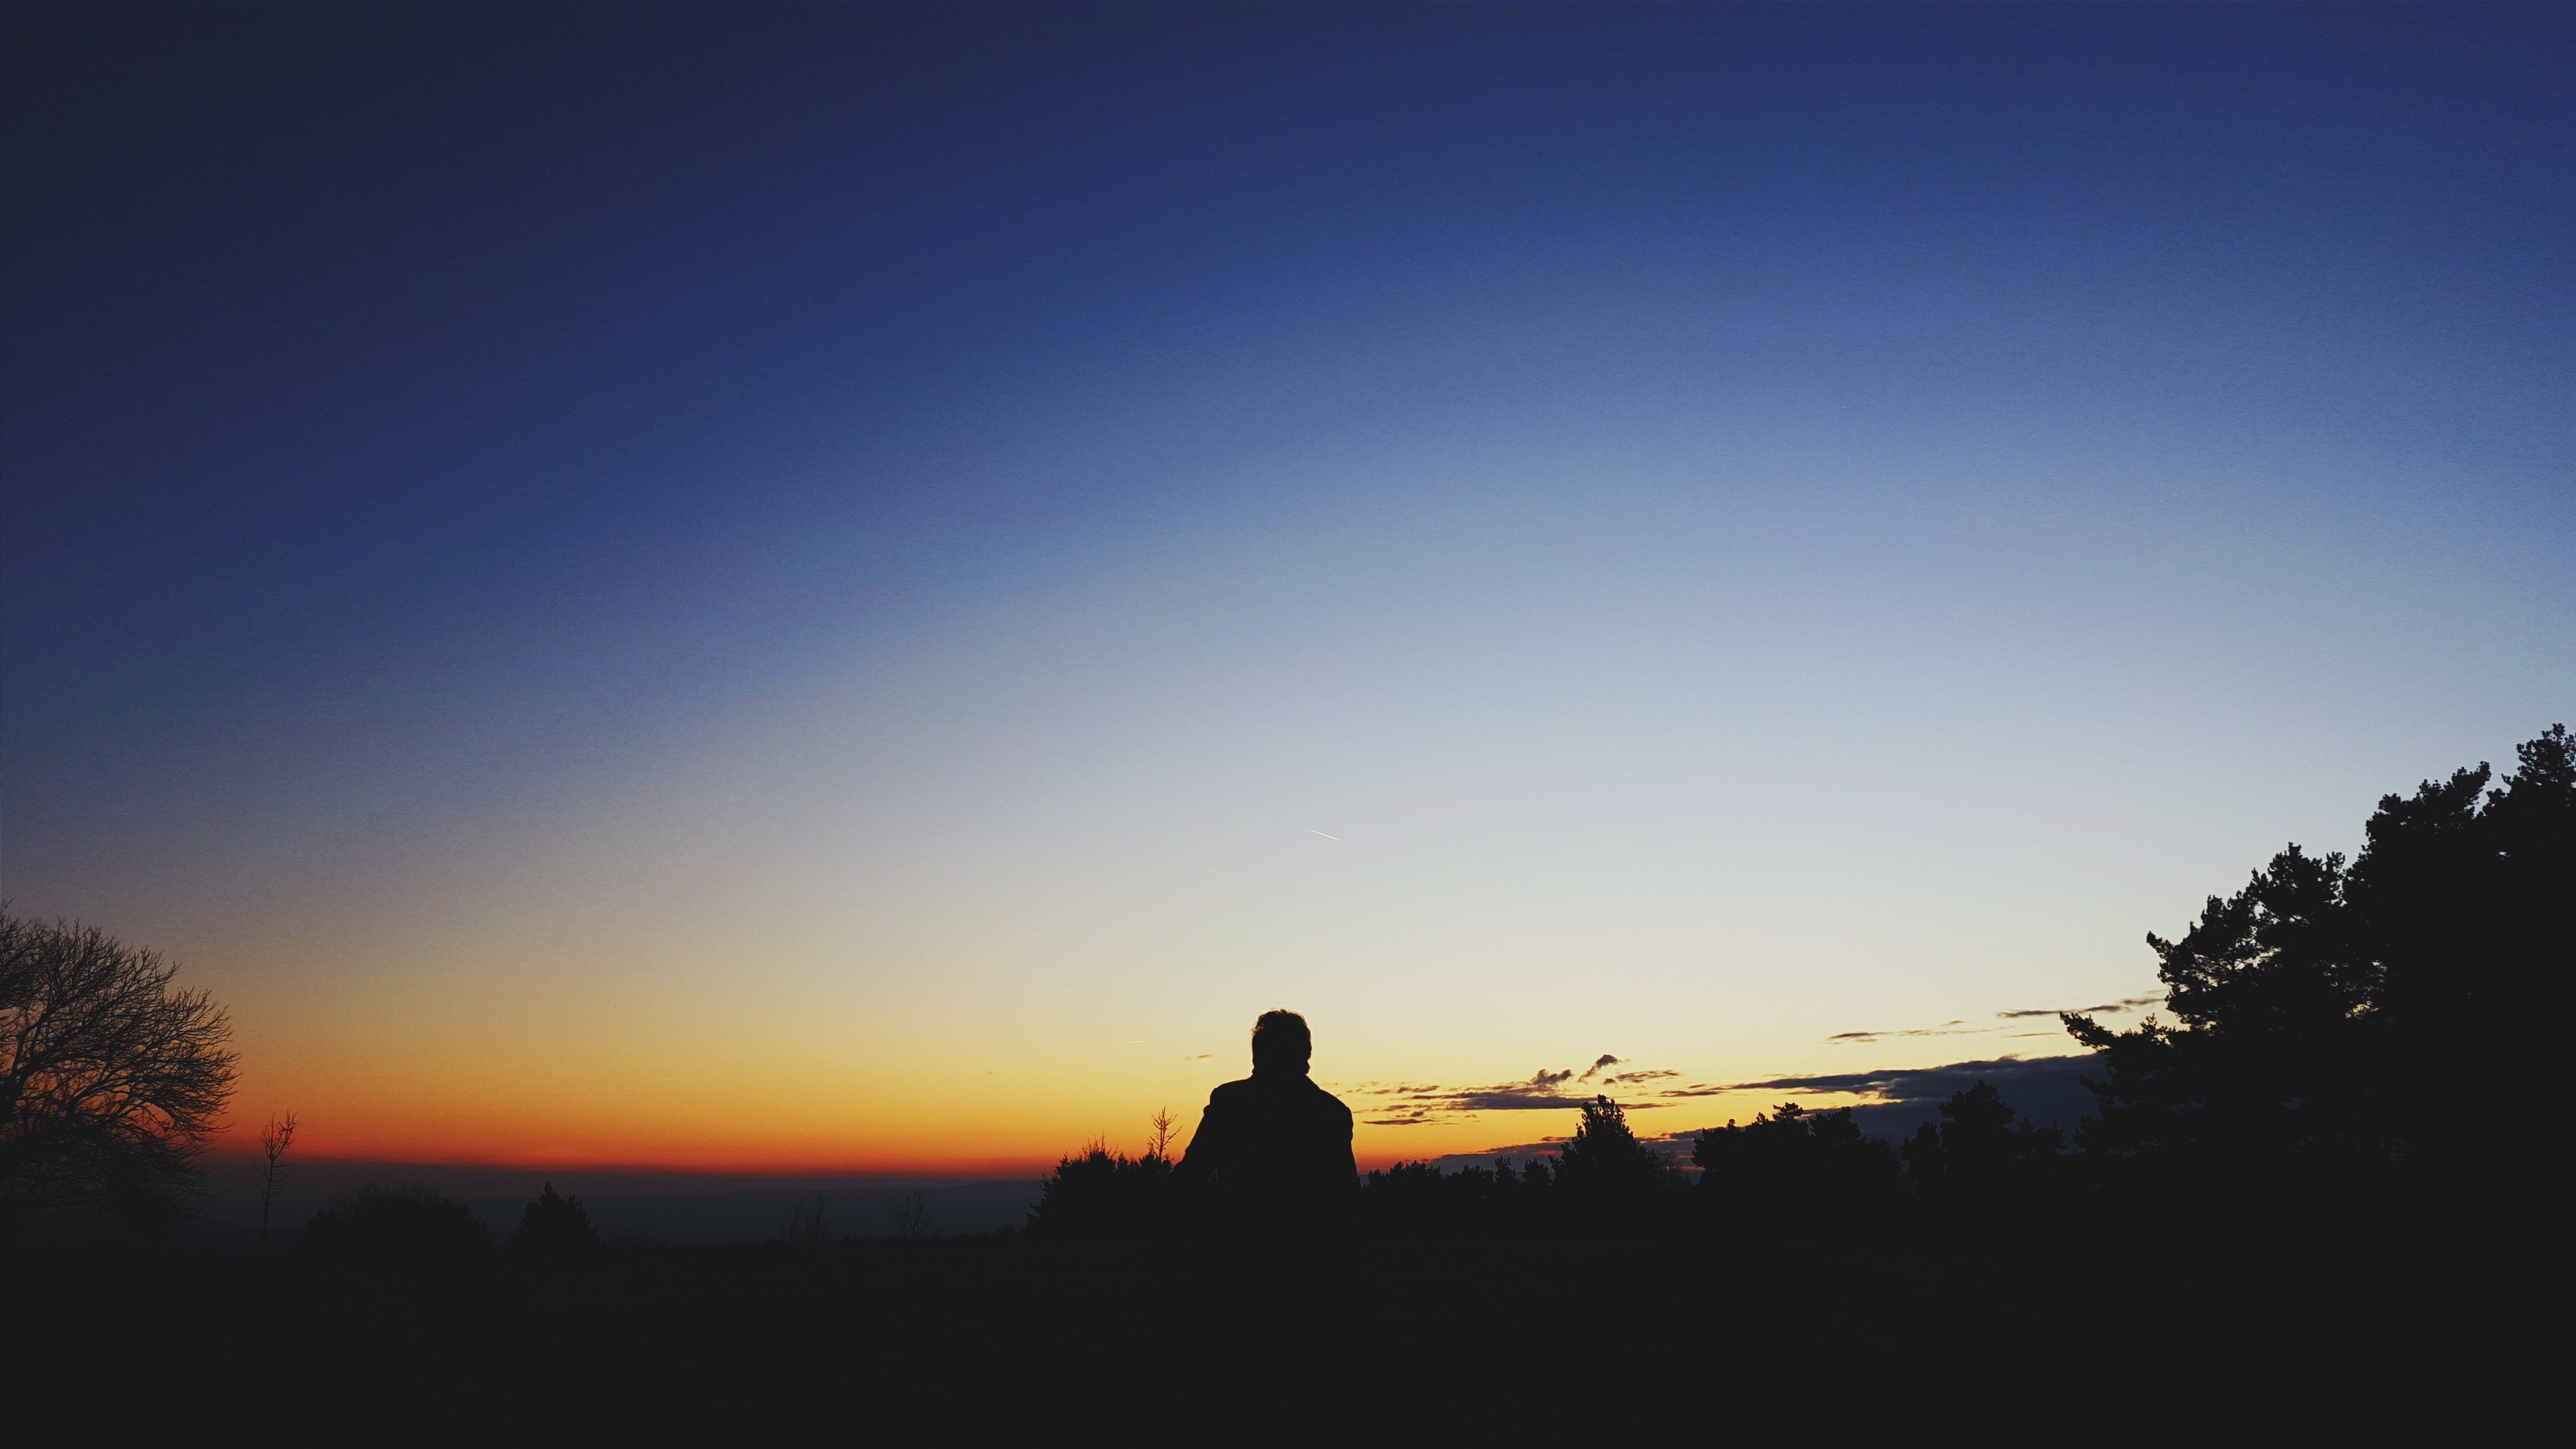
man, nature, horizon, silhouette, mountain, cloud, sky, sun, sunrise, sunset, sunlight, morning, hill, dawn, male, dusk, evening, tranquil, peaceful, scenery, shadow, calm, skyscape, sillhouette, afterglow, viewing sunset, atmospheric phenomenon